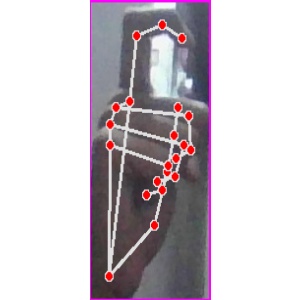
अक्षर: ट